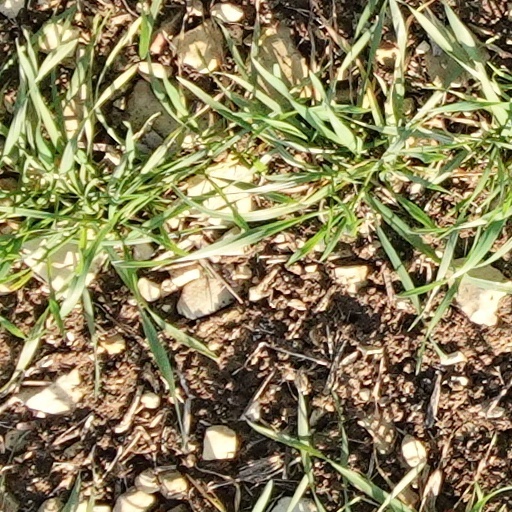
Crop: wheat